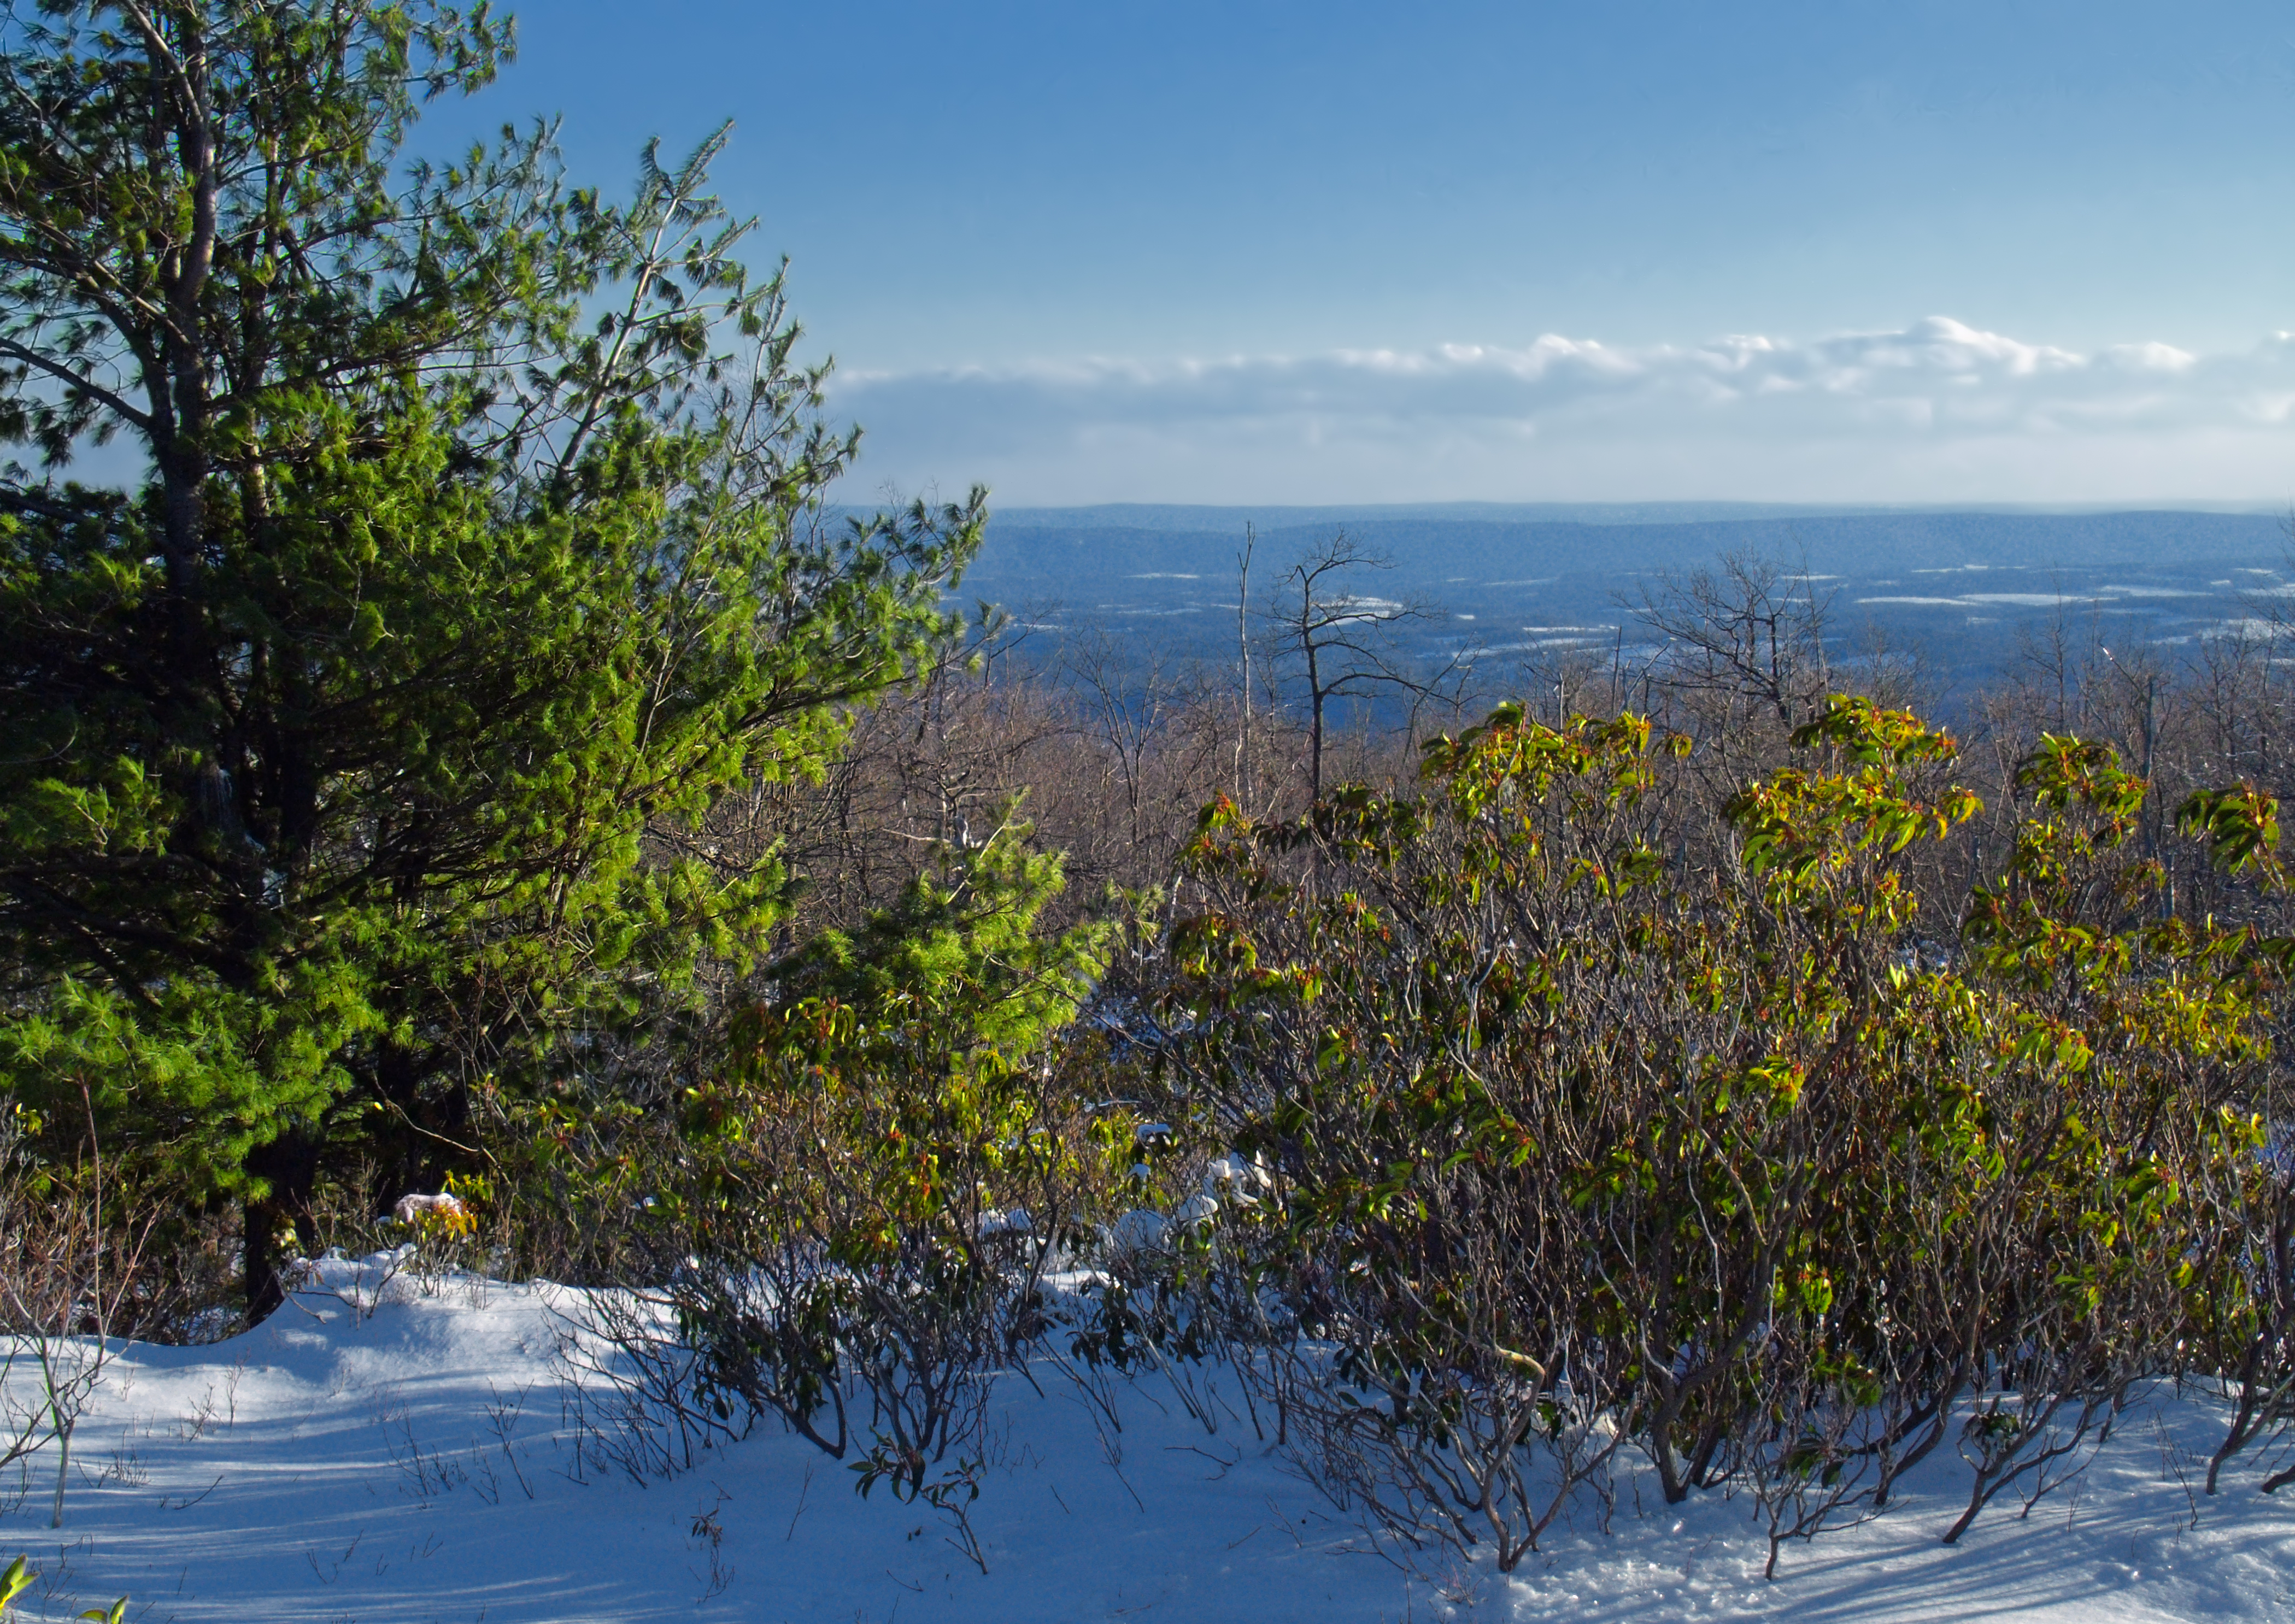
landscape, sea, tree, water, nature, forest, grass, wilderness, mountain, snow, winter, hiking, morning, leaf, flower, lake, river, valley, reflection, autumn, season, hills, creativecommons, wetland, pennsylvania, endlessmountains, luzernecounty, grandviewtrail, rickettsglenstatepark, redrockmountain, habitat, ecosystem, landform, natural environment, geographical feature, woody plant